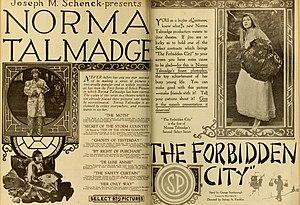
Norma Talmadge, née à Jersey City le 2 mai 1894 et morte à Las Vegas le 24 décembre 1957, est une actrice américaine du cinéma muet.